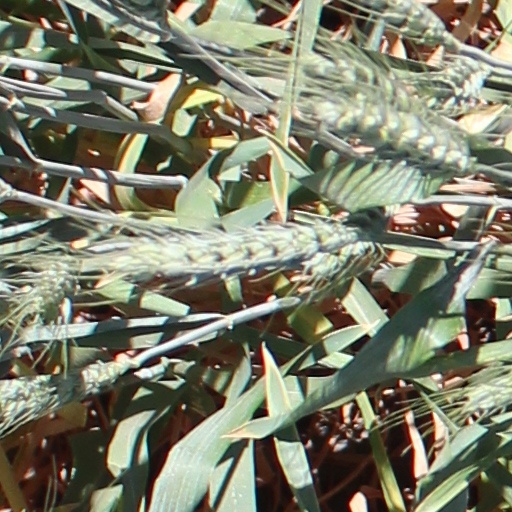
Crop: wheat